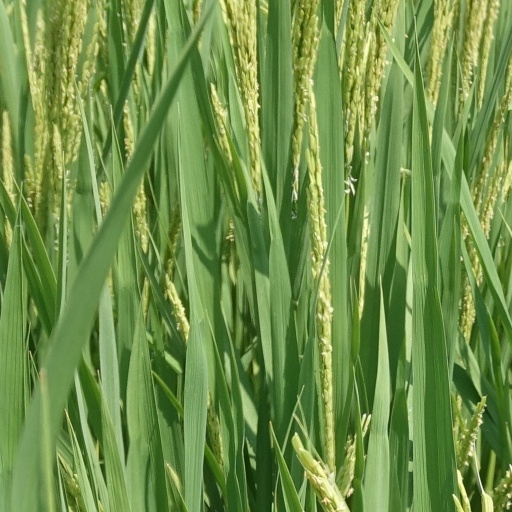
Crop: rice